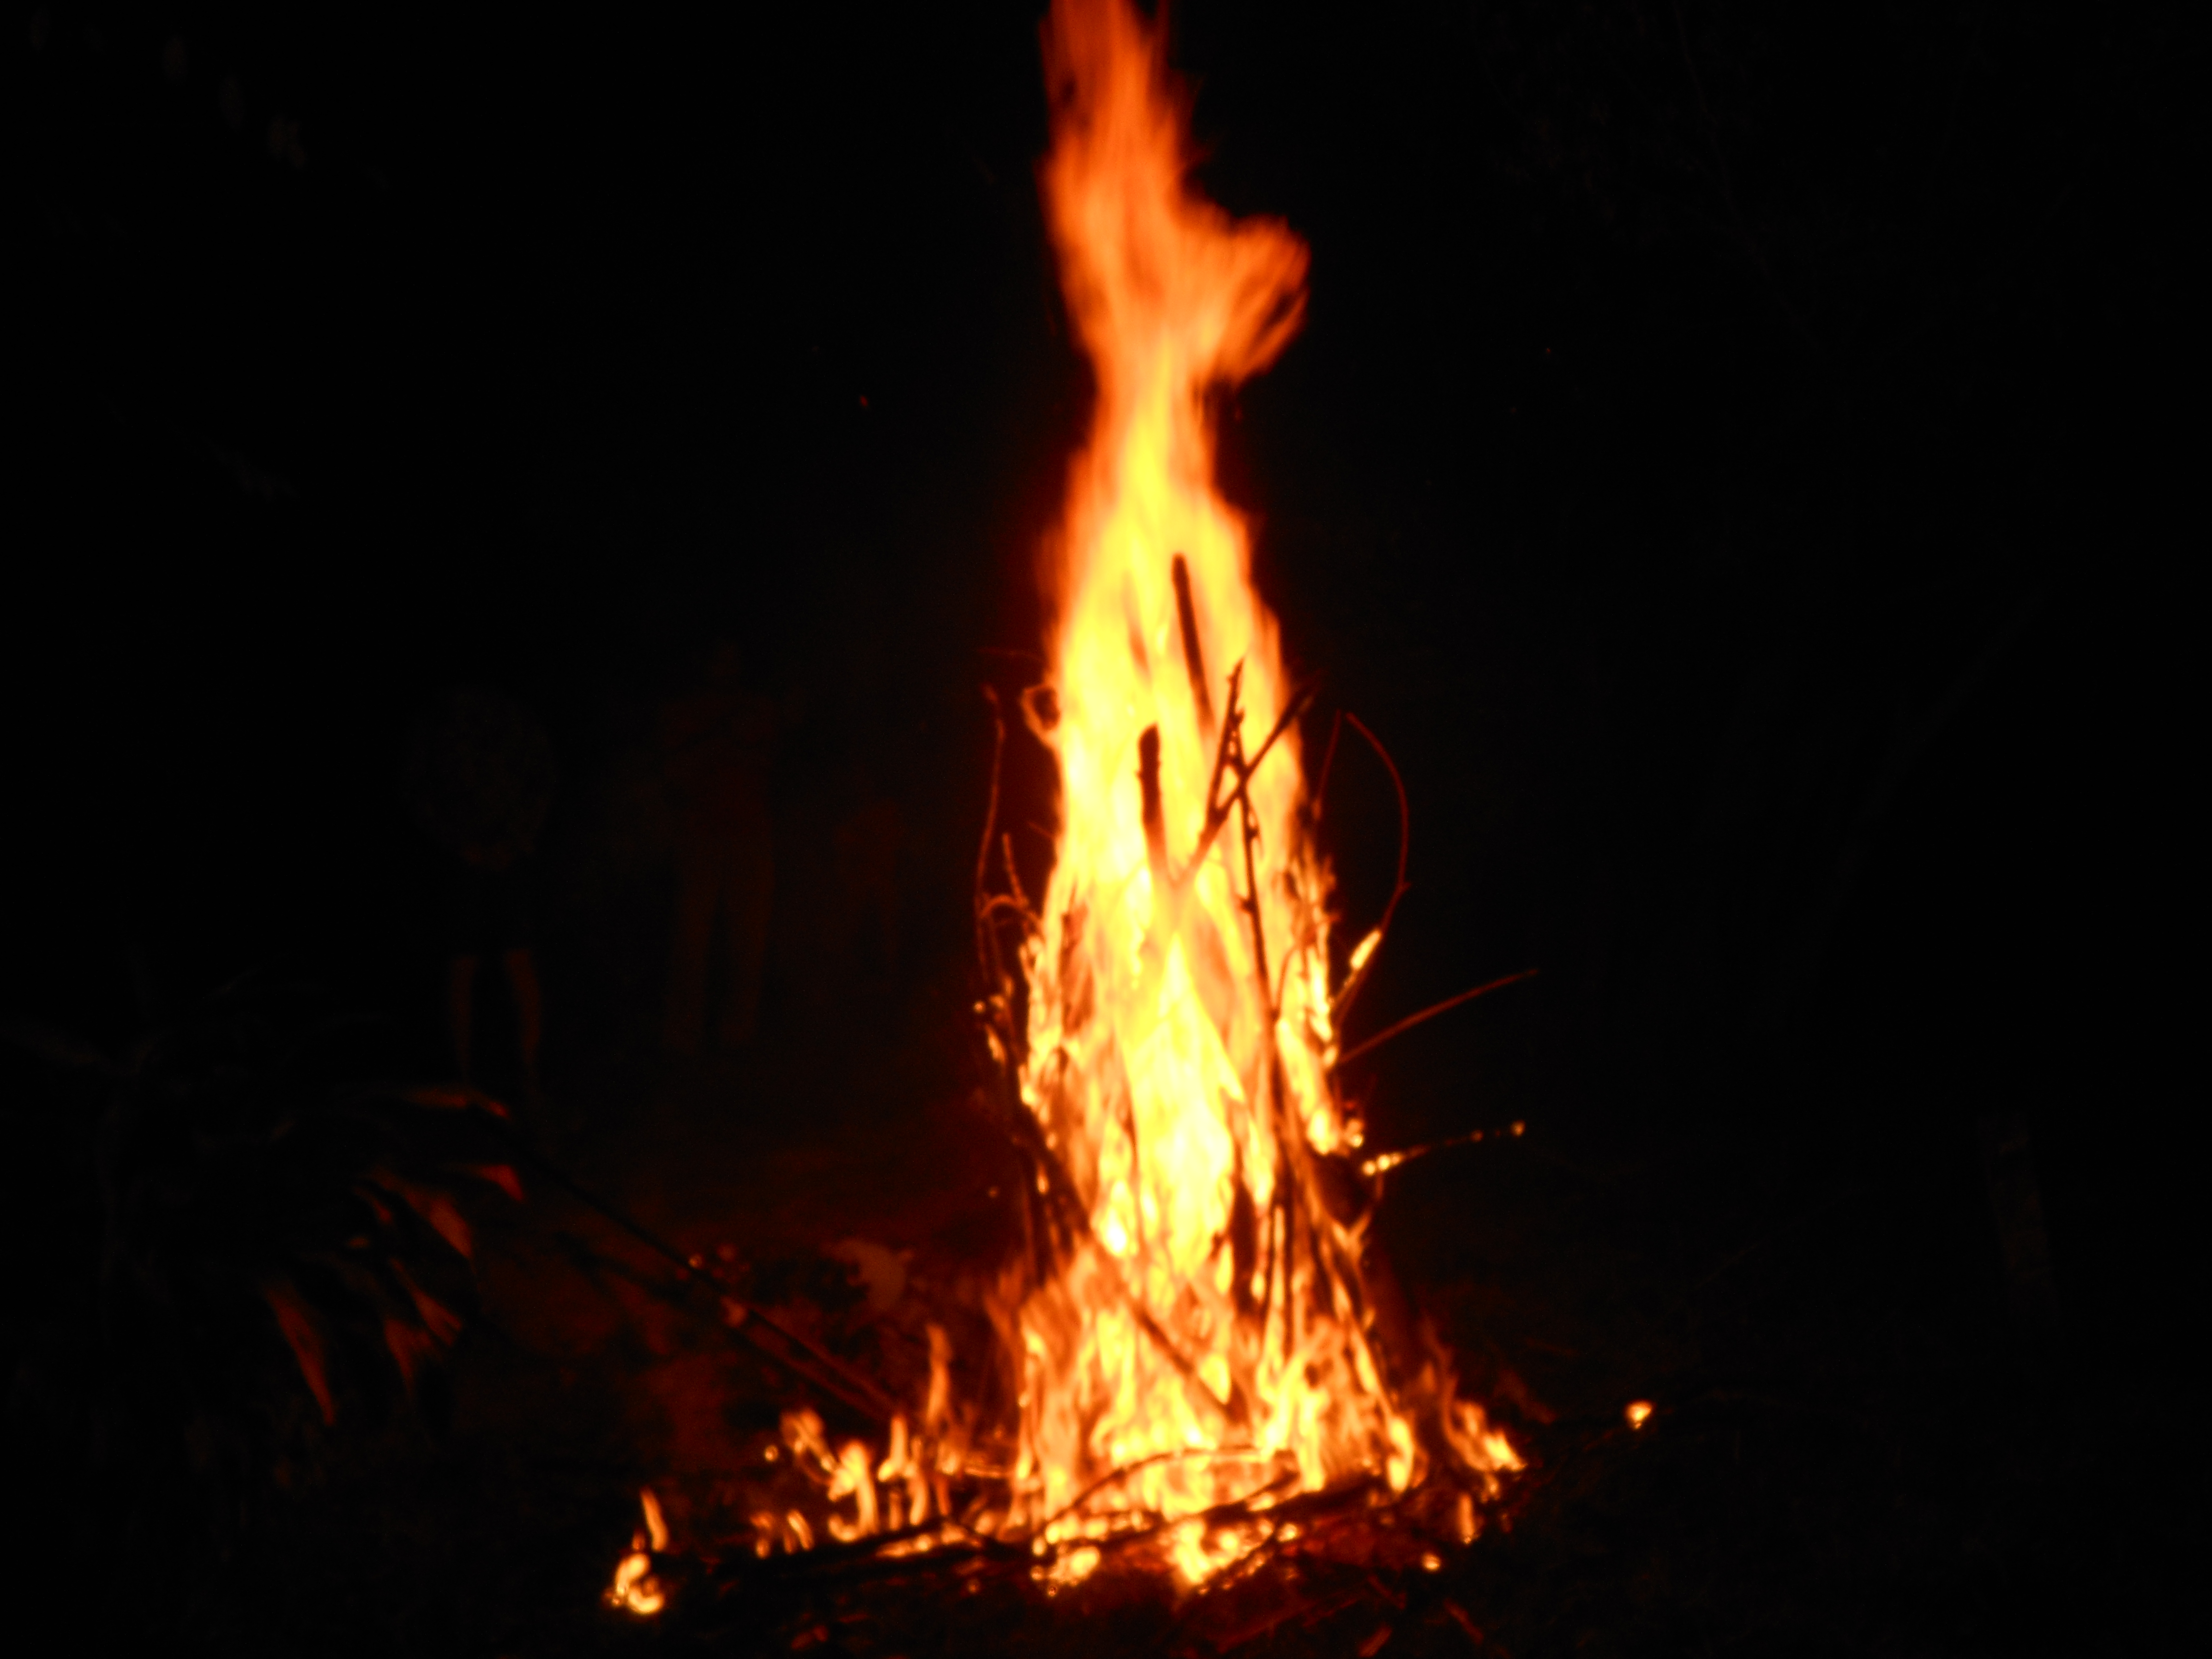
fire, flame, heat, bonfire, campfire, atmosphere, event